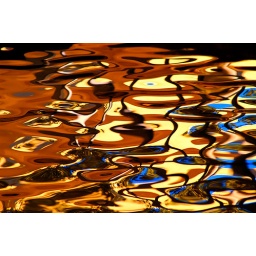
A pond in a business complex near my work. The movement of the water reflected the sky and adjoining buildings.